1923 Michigan Wolverines football team

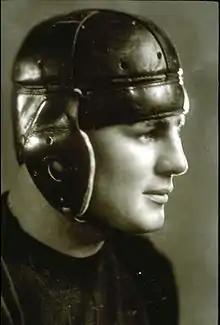
Fielding Yost called Edliff Slaughter's shoe-string tackle against Wisconsin the greatest play he ever saw.

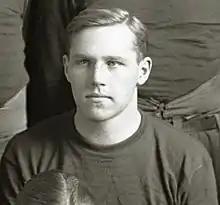
Stanley Muirhead tallied 22 tackles against Minnesota.

On November 17, Michigan defeated Wisconsin, 6–3, at Camp Randall Stadium in Madison, Wisconsin. Ferdinand Rockwell was Michigan's starting quarterback, replacing the injured Irwin Uteritz. Rockwell scored Michigan's only points on a controversial play. Rockwell caught a Wisconsin kick and began running with the ball. The ball bounced off his chest at the 32-yard line, and Rockwell picked up the loose ball. Rockwell was hit and appeared to be knocked down, but the whistle was not blown and Rockwell continued running 68 yards through a relaxed Wisconsin secondary, which thought the ball was dead. Rockwell's performance in the closing games of the 1923 season led sports columnist Billy Evans to write: "Rockwell is one of the best open field runners in the Western Conference. He, more than any other man, saved the Big Ten title for Michigan."